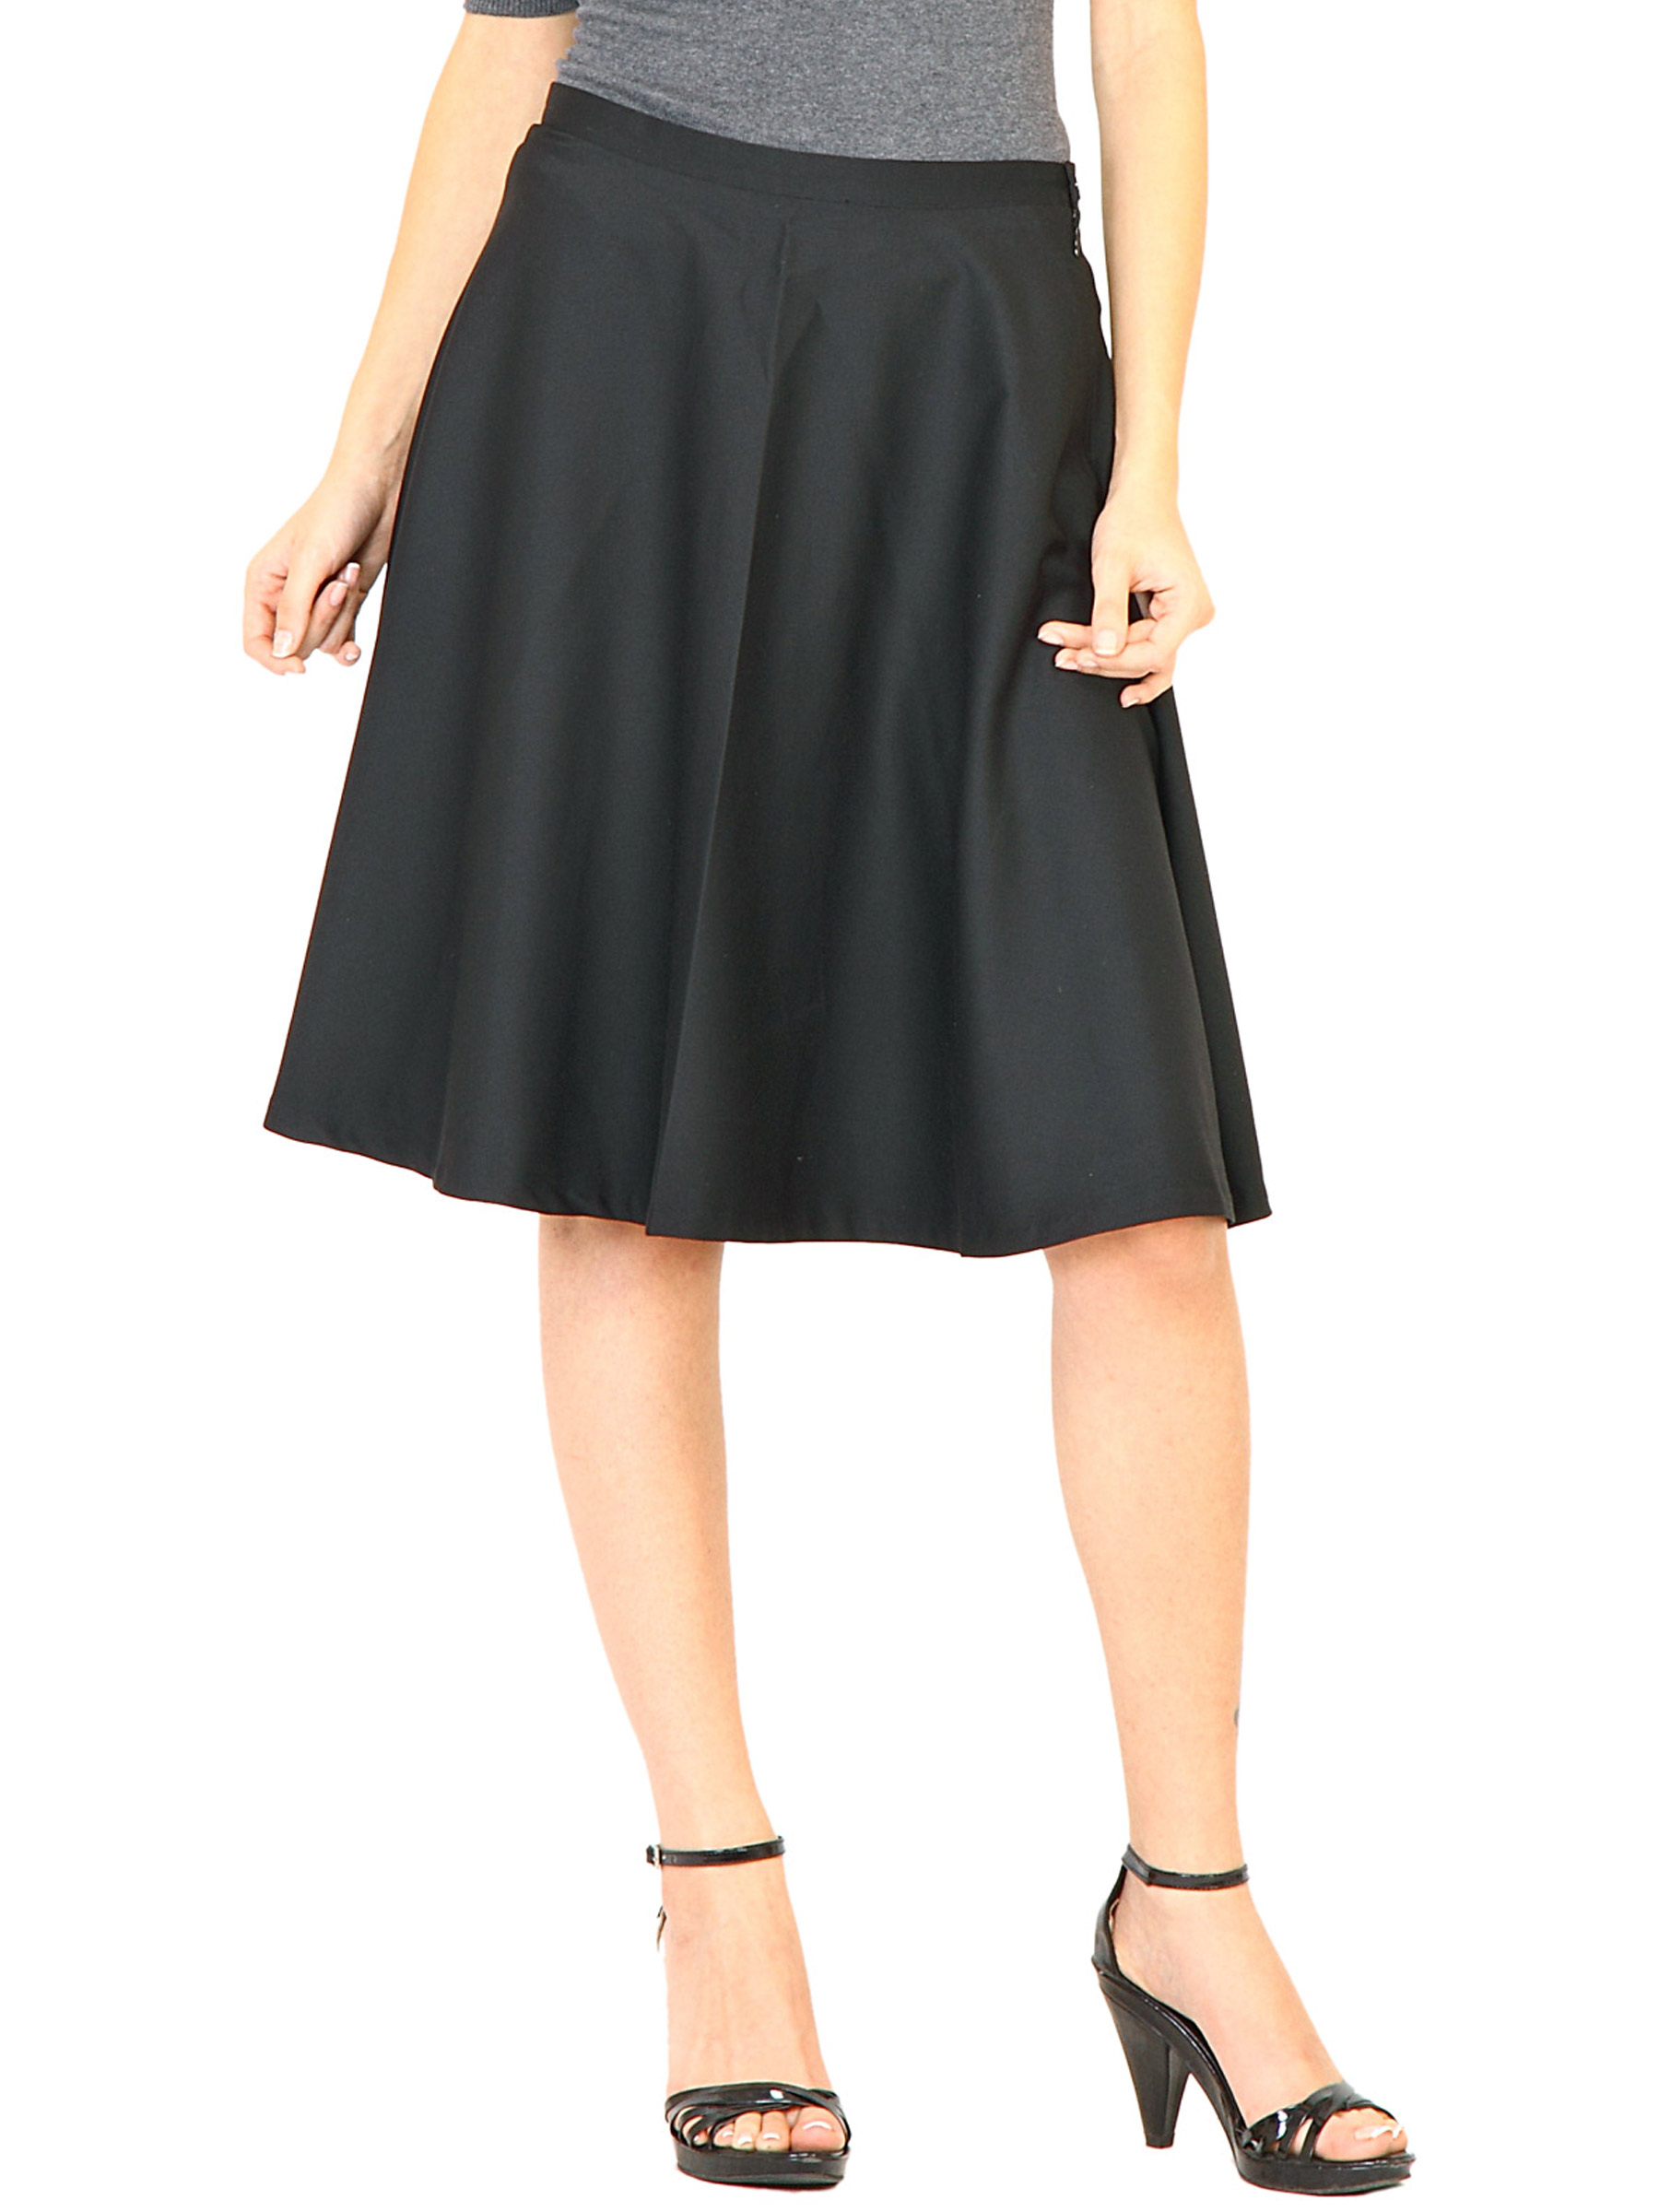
United Colors of Benetton Women Solid Black Skirt
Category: Apparel / Bottomwear / Skirts
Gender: Women
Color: Black
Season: Fall 2011
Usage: Casual